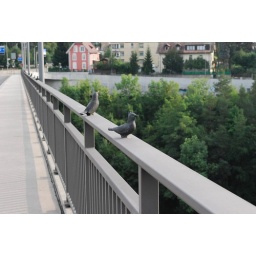
Who says the Swiss can't be whimsical. These bird sculptures are on the bridge above the Varian's Baden labs.